Naduve Antaravirali

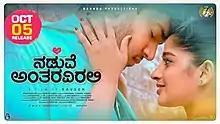
Theatrical Poster

Naduve Antaravirali (Kannada: ನಡುವೆ ಅಂತರವಿರಲಿ) is a 2018 Kannada romantic drama film written and directed by Raveen Kumaara, produced by Raveen Kumaara and G. K. Nagaraja. It co-stars Prakhyath Paramesh alongside Aishani Shetty in the lead roles. Achyuth Kumar, Chikkanna, Tulasi Shivamani, Aruna Balraj and Srinivas Prabhu feature in supporting roles. This is the remake of the Tamil film "Aadhalal Kadhal Seiveer" (2013).